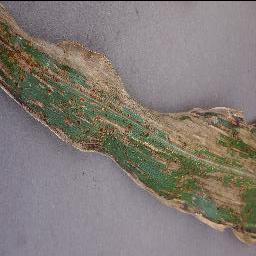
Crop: corn
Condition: (maize)_cercospora_spot_gray_spot